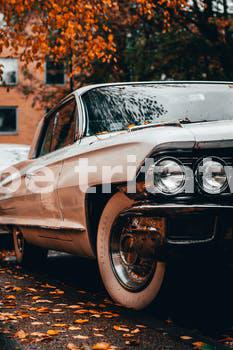
Label: Watermark